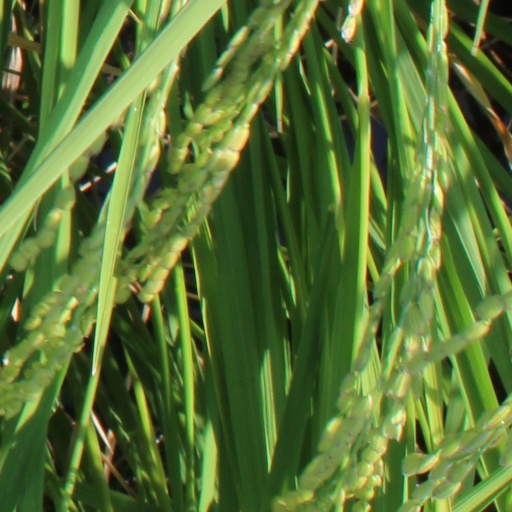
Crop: rice